Conscience

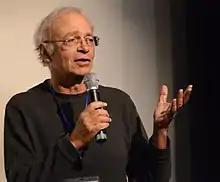
Peter Singer: distinguished between immature "traditional" and highly reasoned "critical" conscience

Albert Einstein, as a self-professed adherent of humanism and rationalism, likewise viewed an enlightened religious person as one whose "conscience" reflects that he "has, to the best of his ability, liberated himself from the fetters of his selfish desires and is preoccupied with thoughts, feelings and aspirations to which he clings because of their super-personal value."